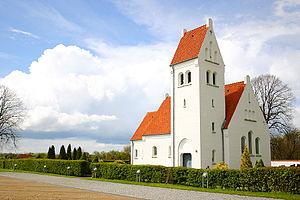
Église de Villingeroed, paroisse de Villingeroed, département (amt) de Frederiksborg, île de Sjælland, Dannemark.